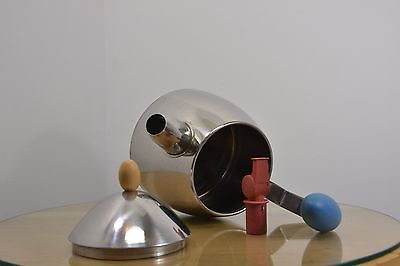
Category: kettle